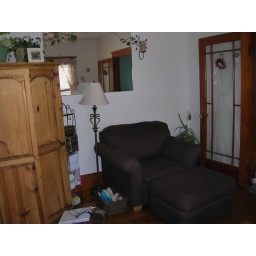
Note the laptop and wires in the pile. And the old box filled with puppy toys